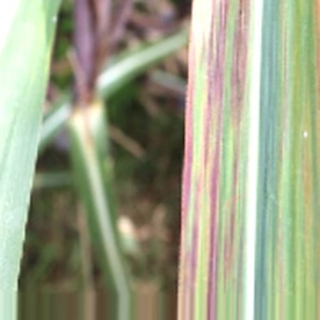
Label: sugarcane_bacterial_blight